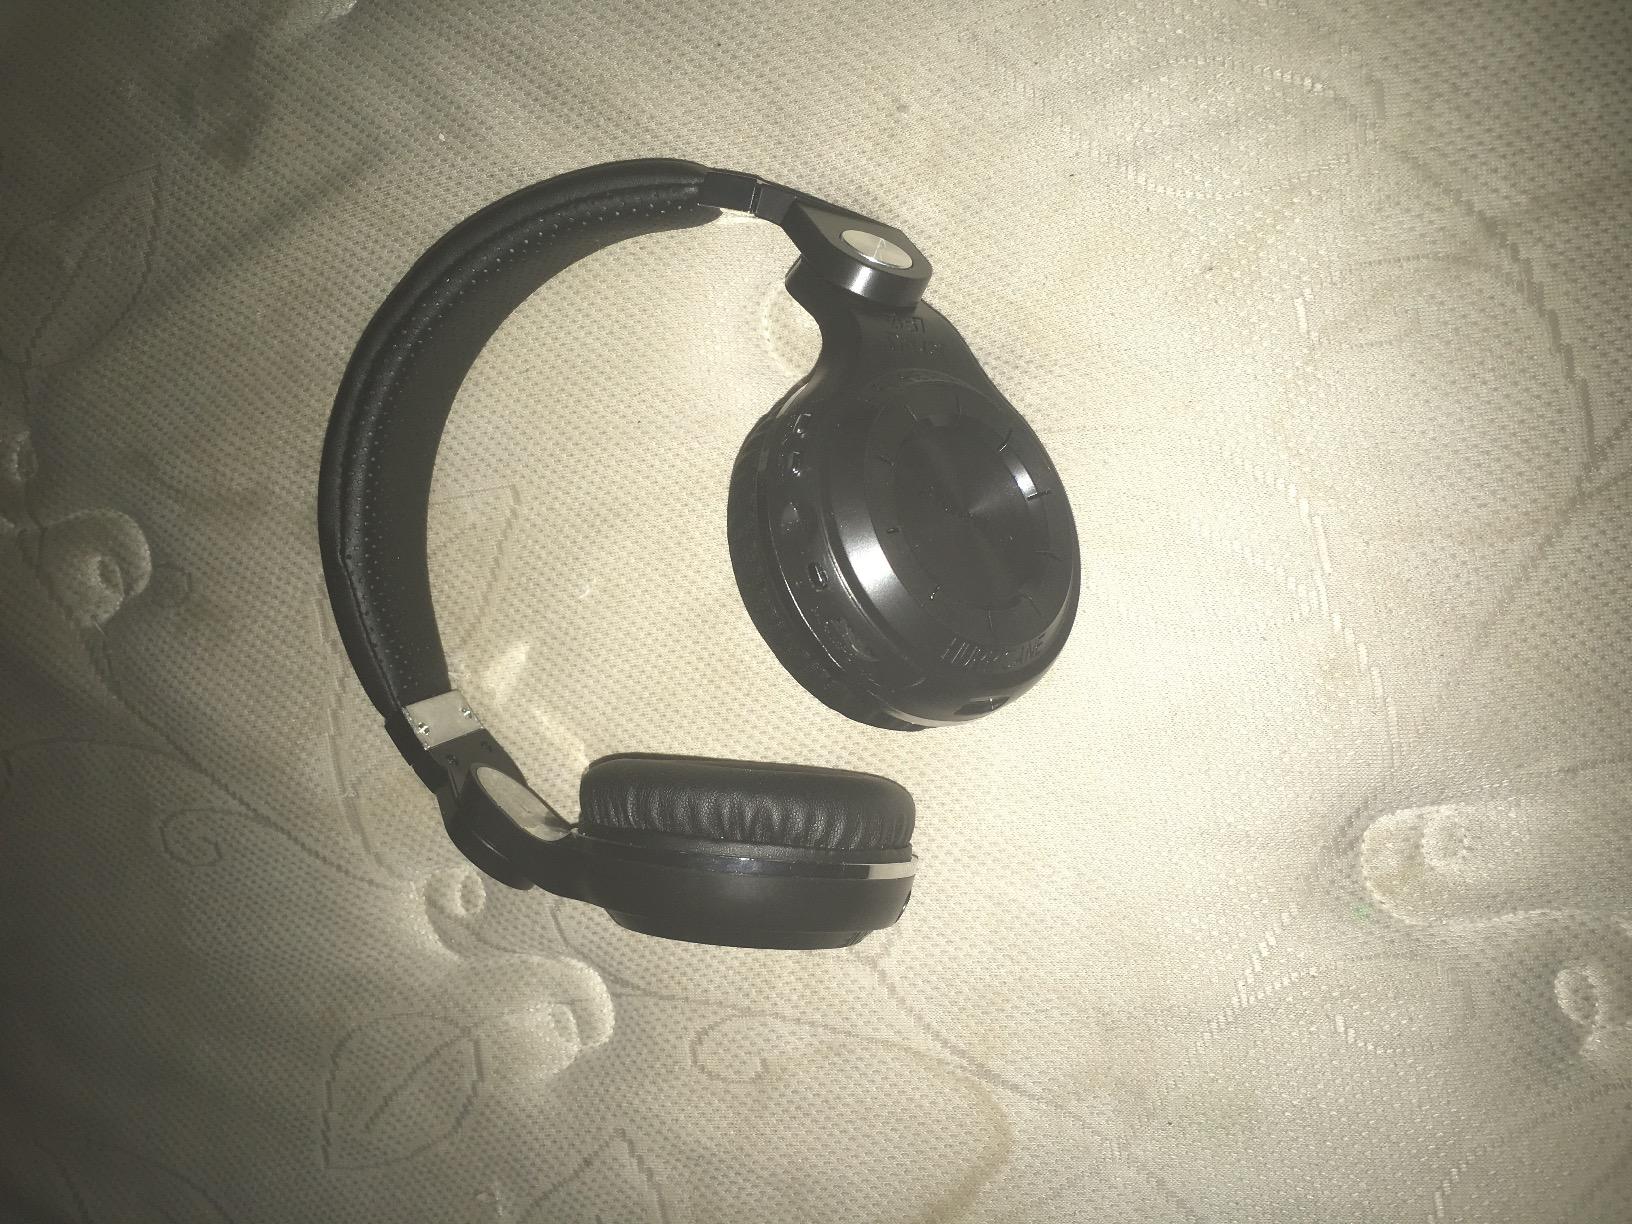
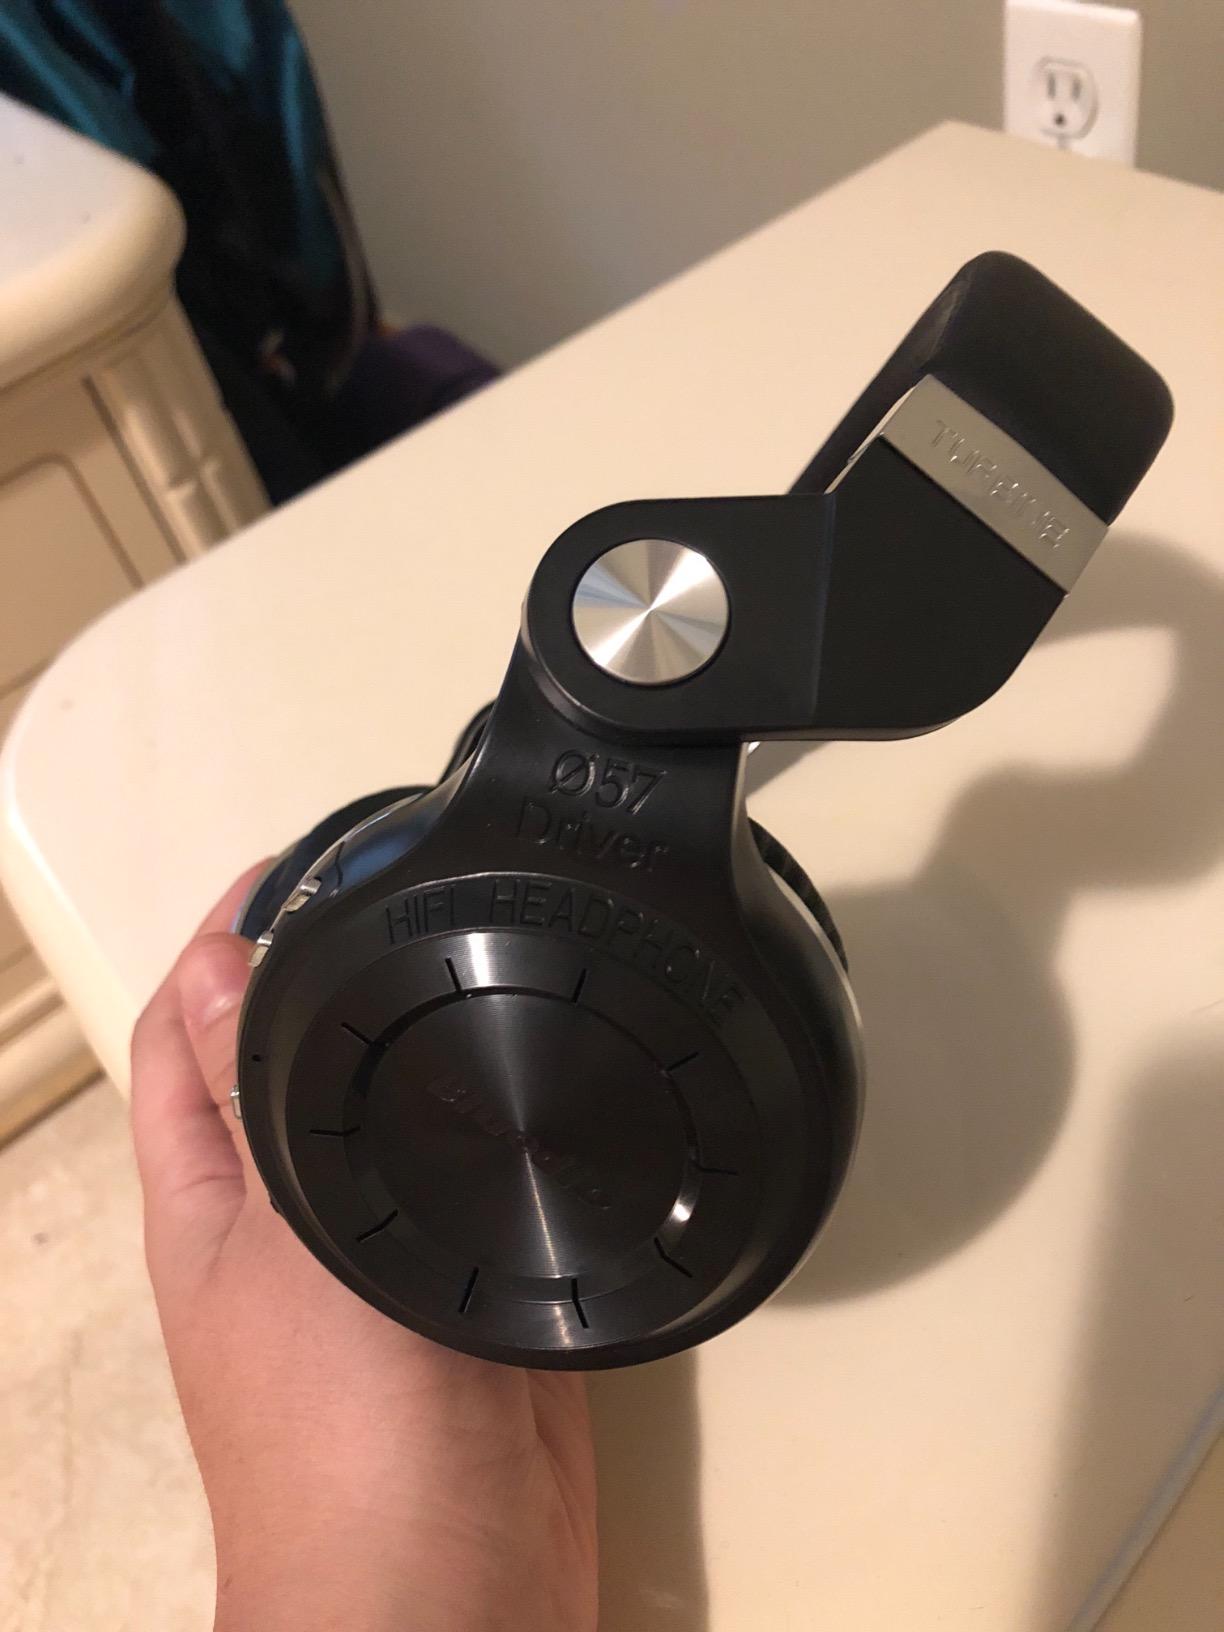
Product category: headphones
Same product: yes